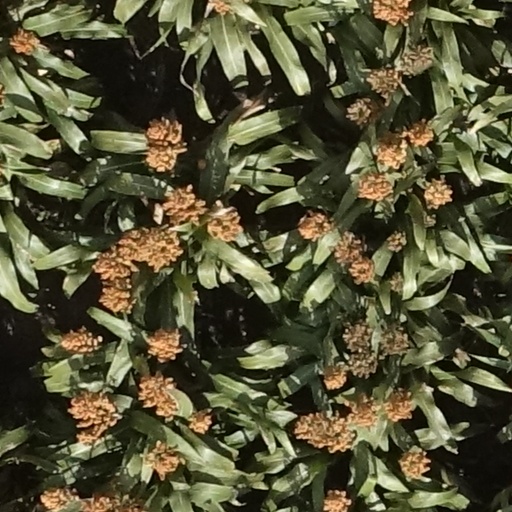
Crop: sorghum